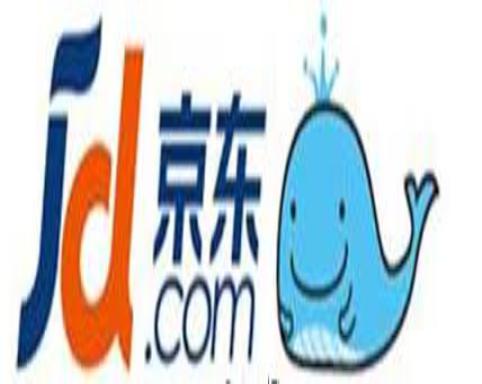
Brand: jd
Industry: Others